WKTB-CD

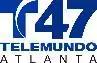
Former WKTB logo

Korean American TV obtained a permit to construct W47DN-D as its digital companion channel on channel 47, with a superior technical facility covering much of the metropolitan area. In 2009, W38CU obtained Class A status and became WKTB-CA; this transferred to the digital transmitter in 2011 upon consolidation under one license. In 2009, the station reaffiliated with Telemundo.